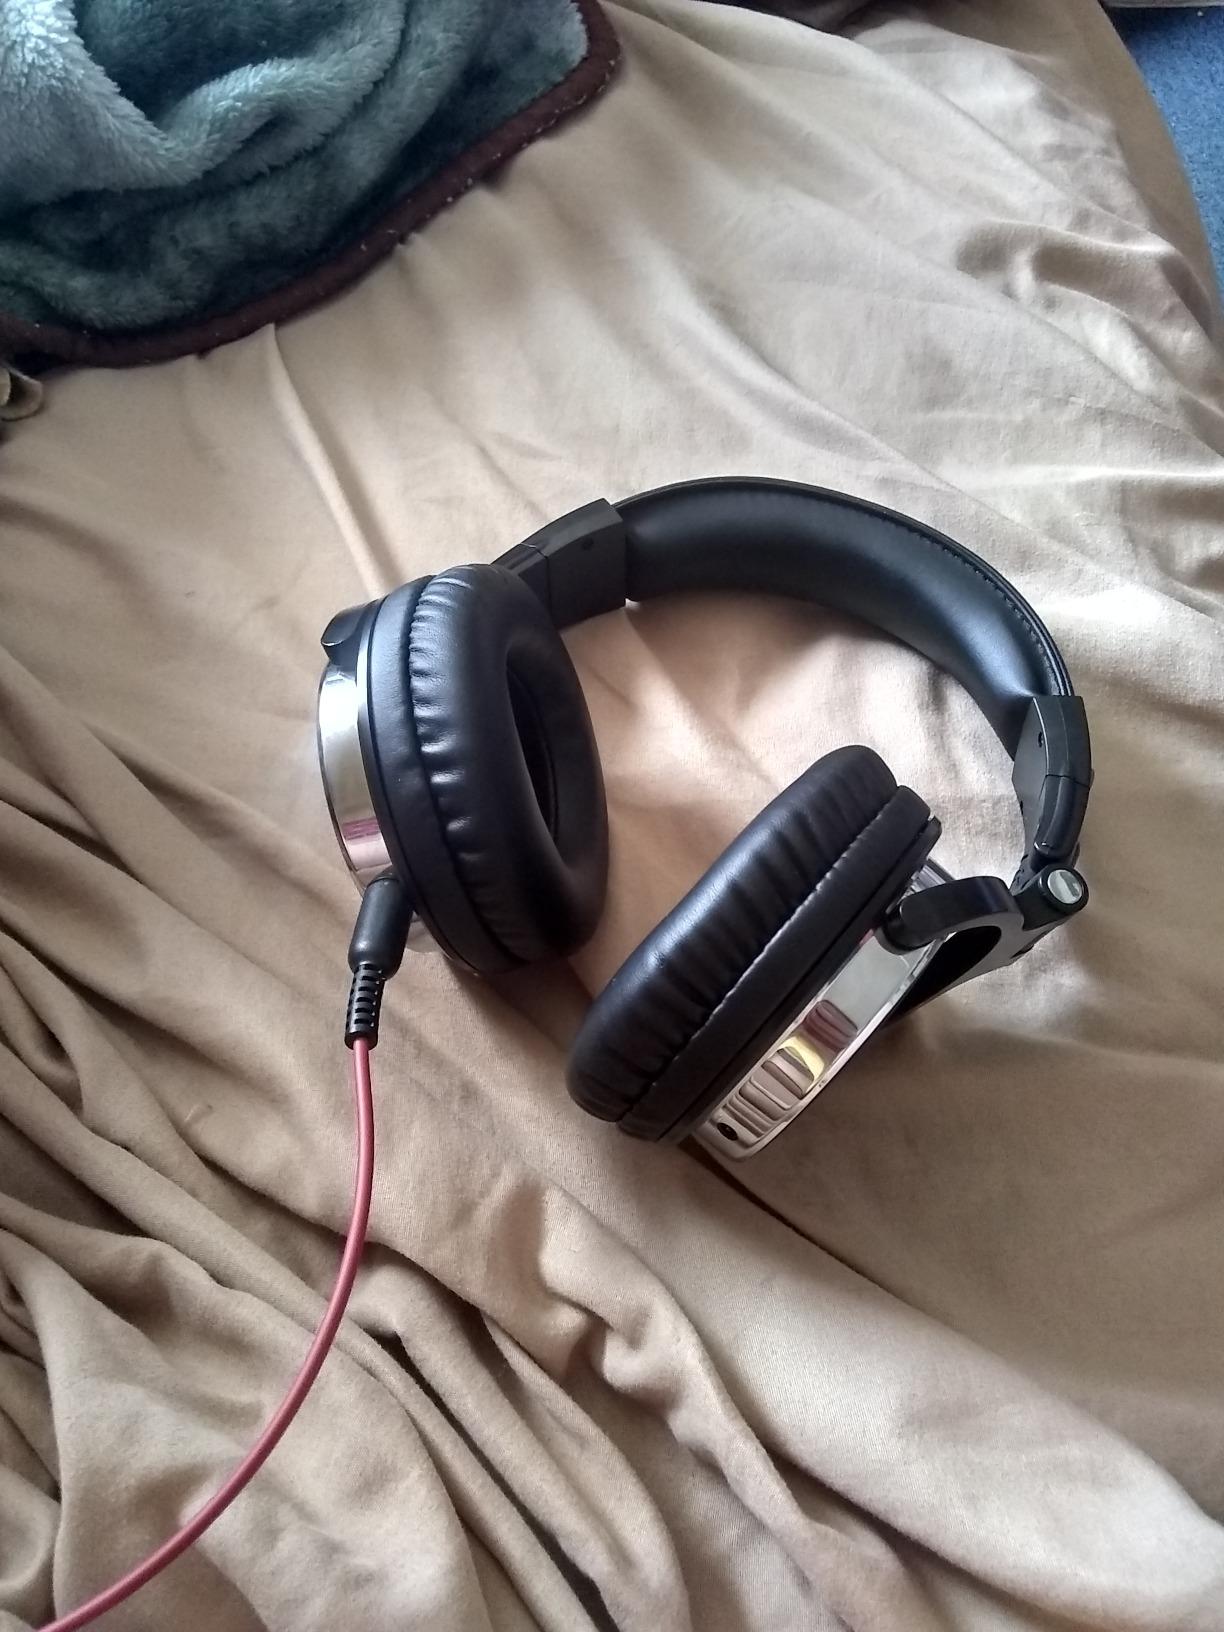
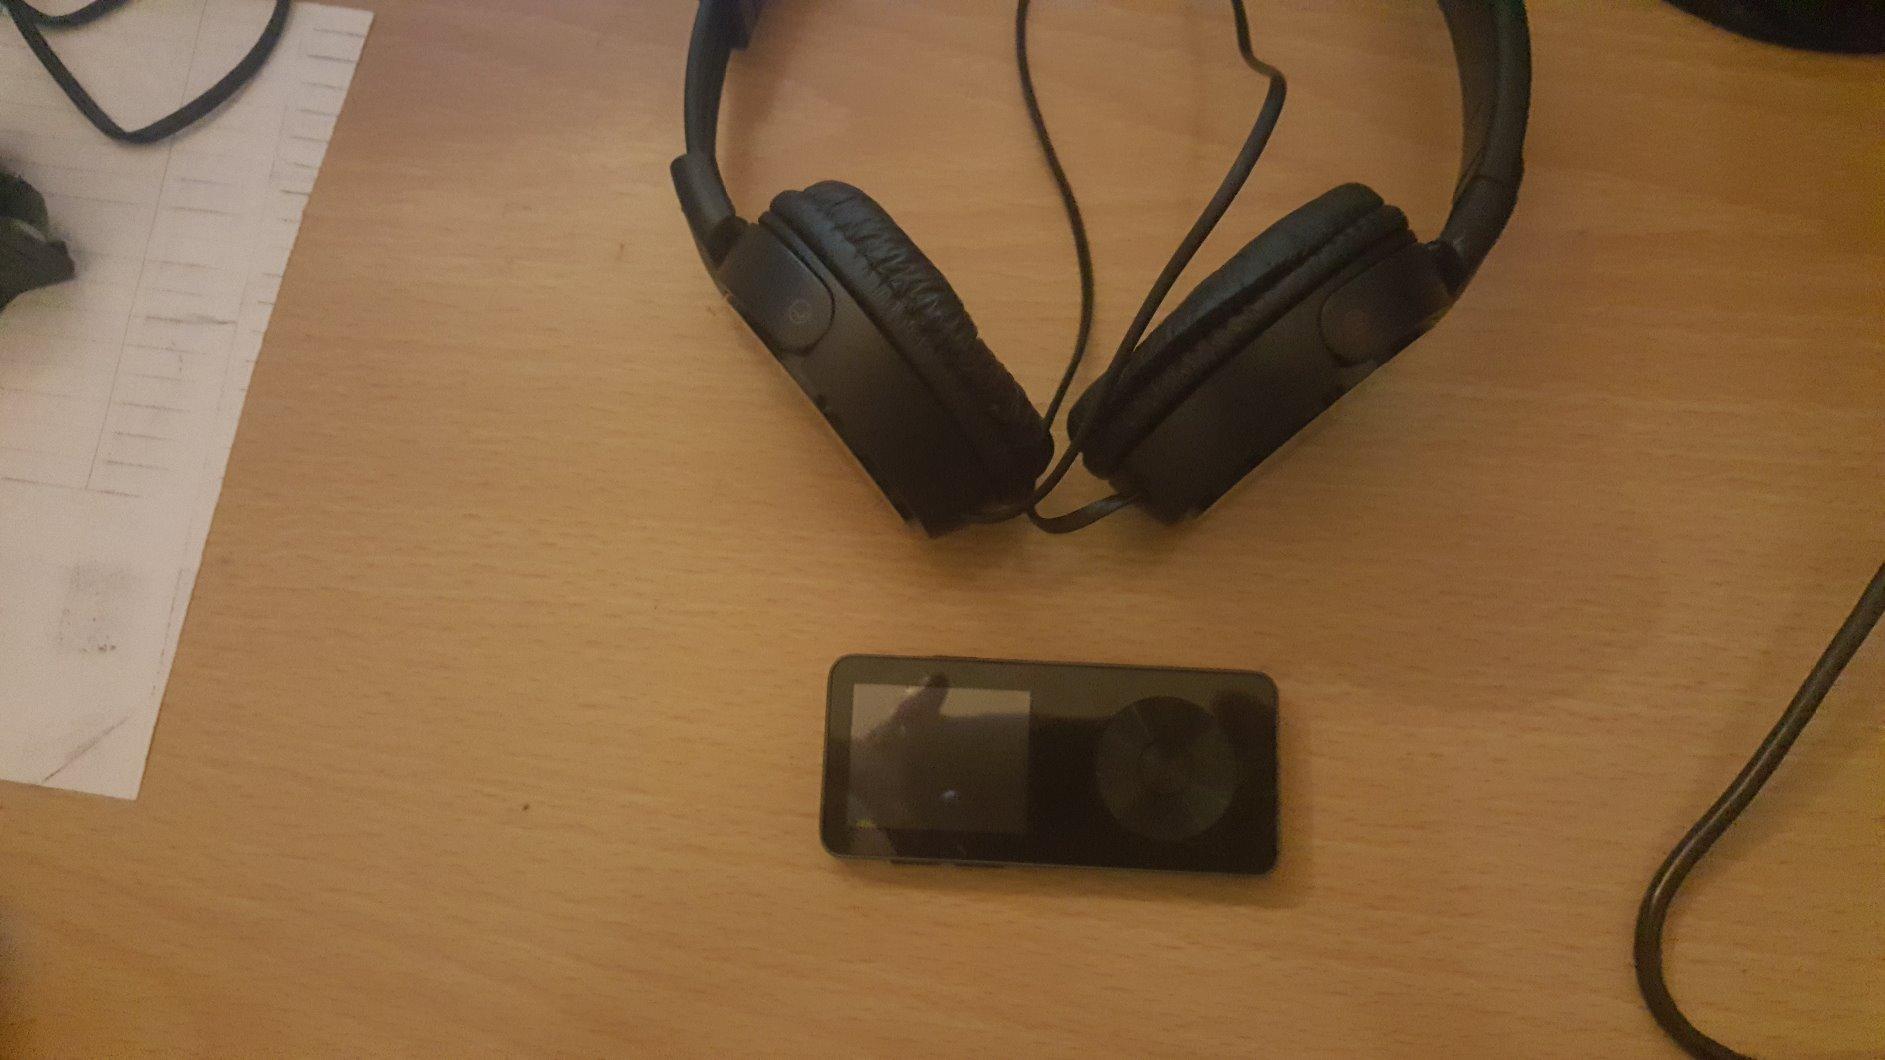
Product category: headphones
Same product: no